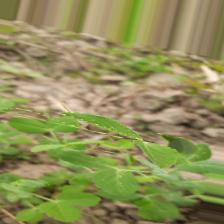
Label: Powdery Mildew